Ponza-class transport ship

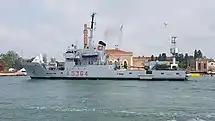
Ponza (A5364) in Venice

Ship Ponza is a unit of type Motion Transport Lighthouses (M.T.F.), which takes the name of the homonymous island of the Pontian Islands in the Tyrrhenian Sea, launched in 1988, in force to the First Group Auxiliary Ships (COMGRUPAUS UNO), was relocated to the First Naval Division (COMDINAV UNO) in 2021.